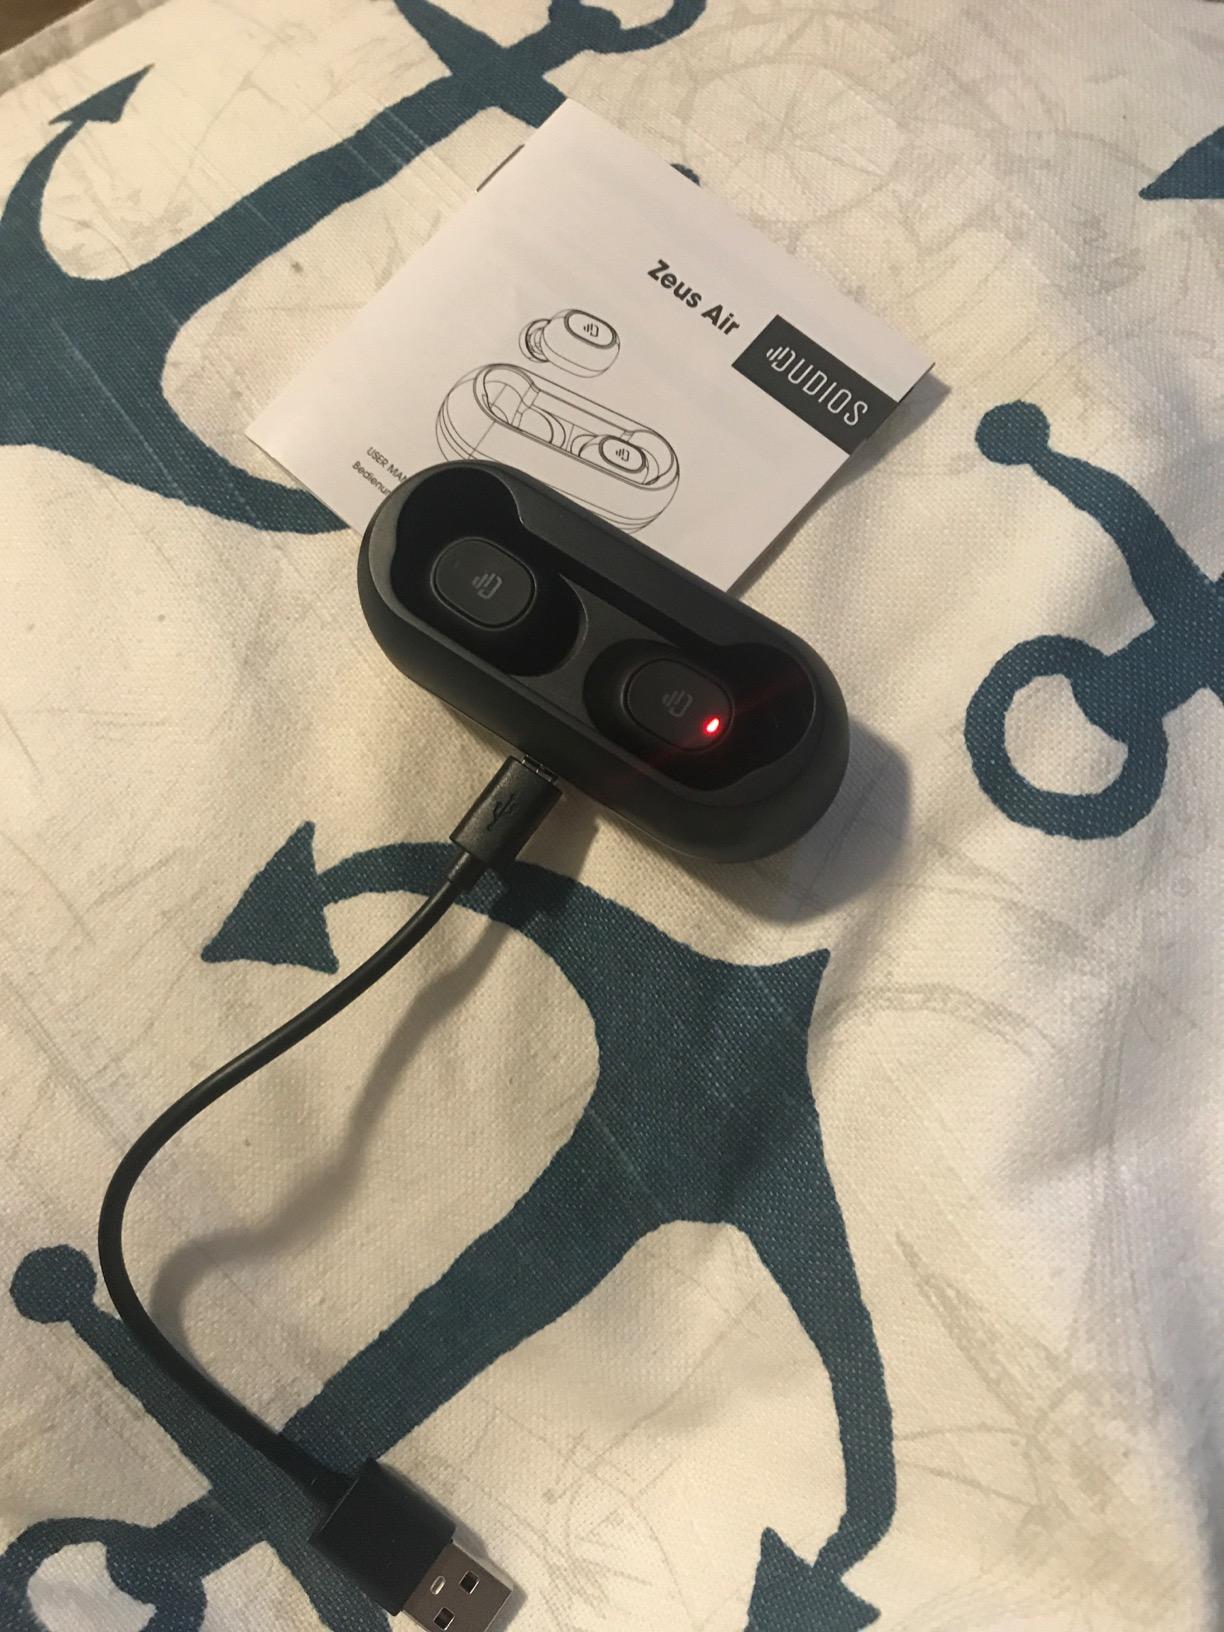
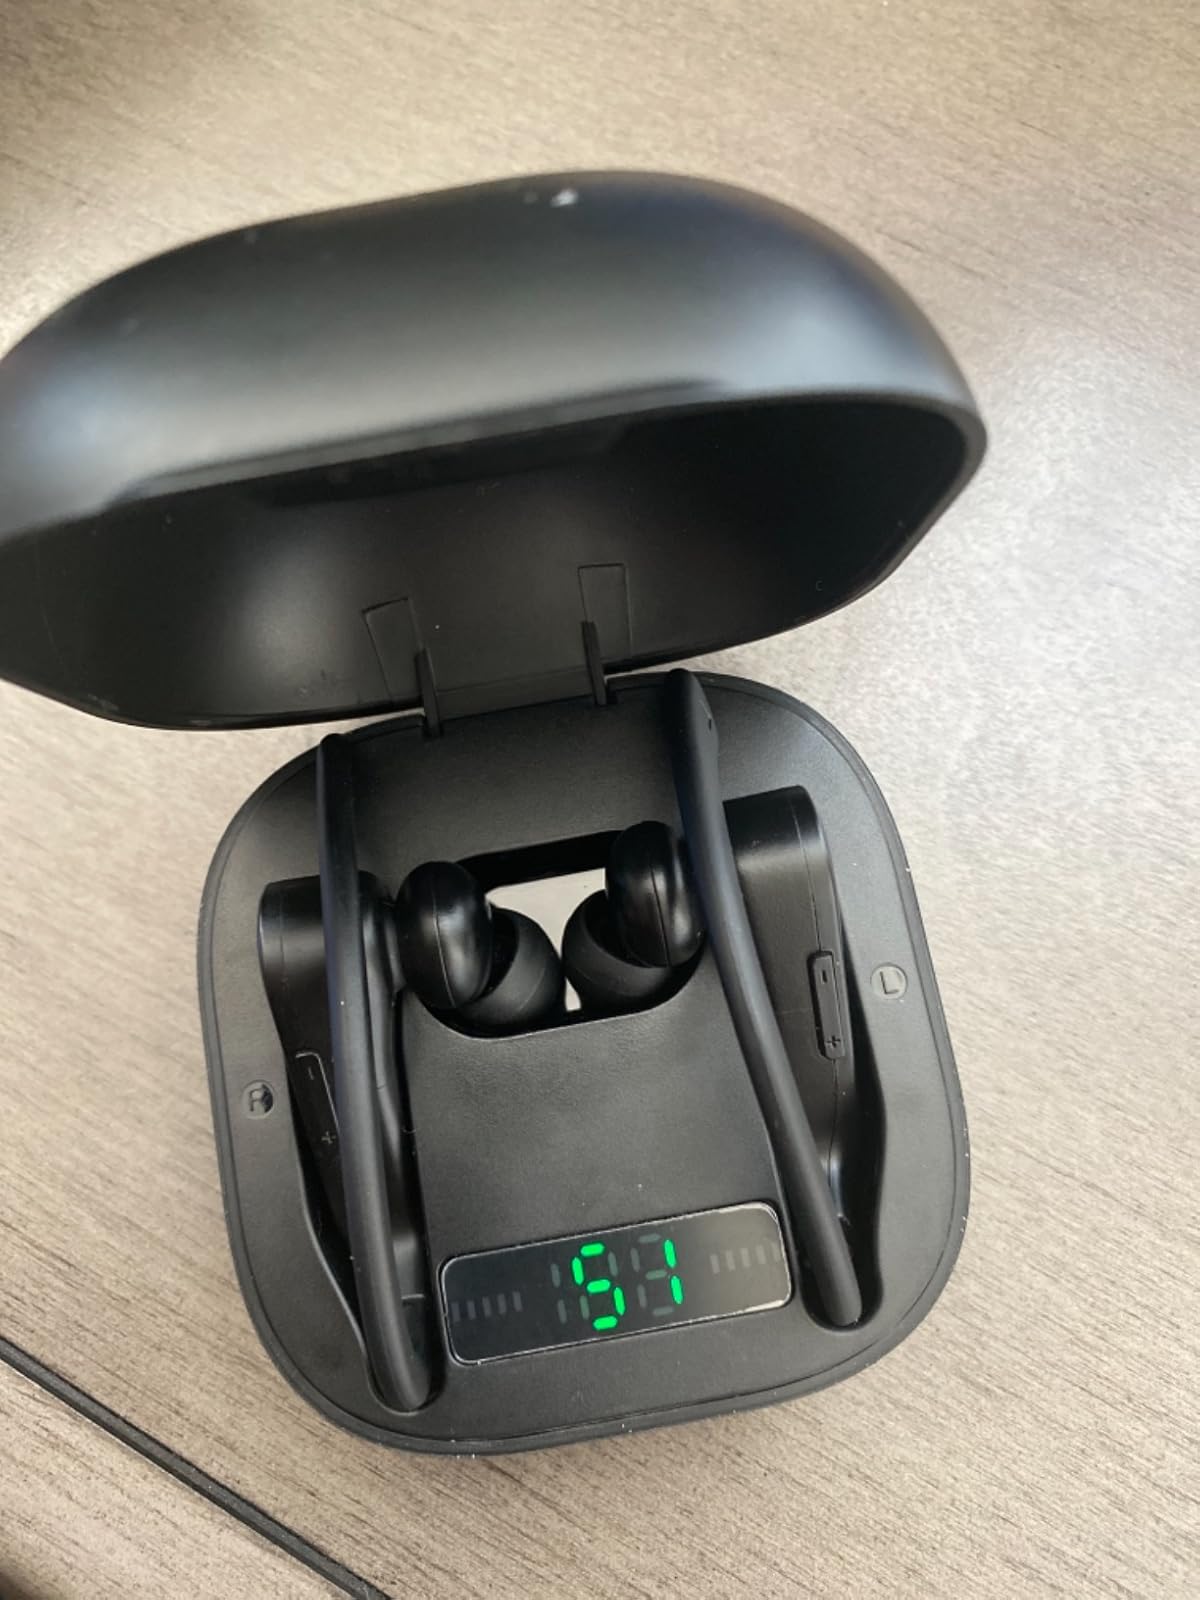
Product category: earbuds
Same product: no